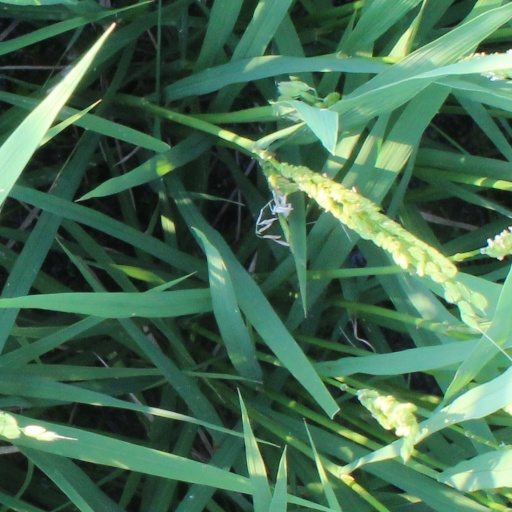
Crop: rice